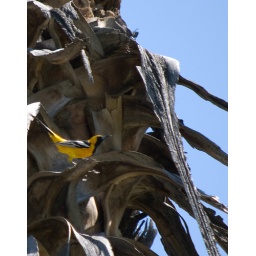
A brightly colored yellow bird at California Citrus State Historic Park in Riverside, CA. Nikon D60. 55-200mm VR